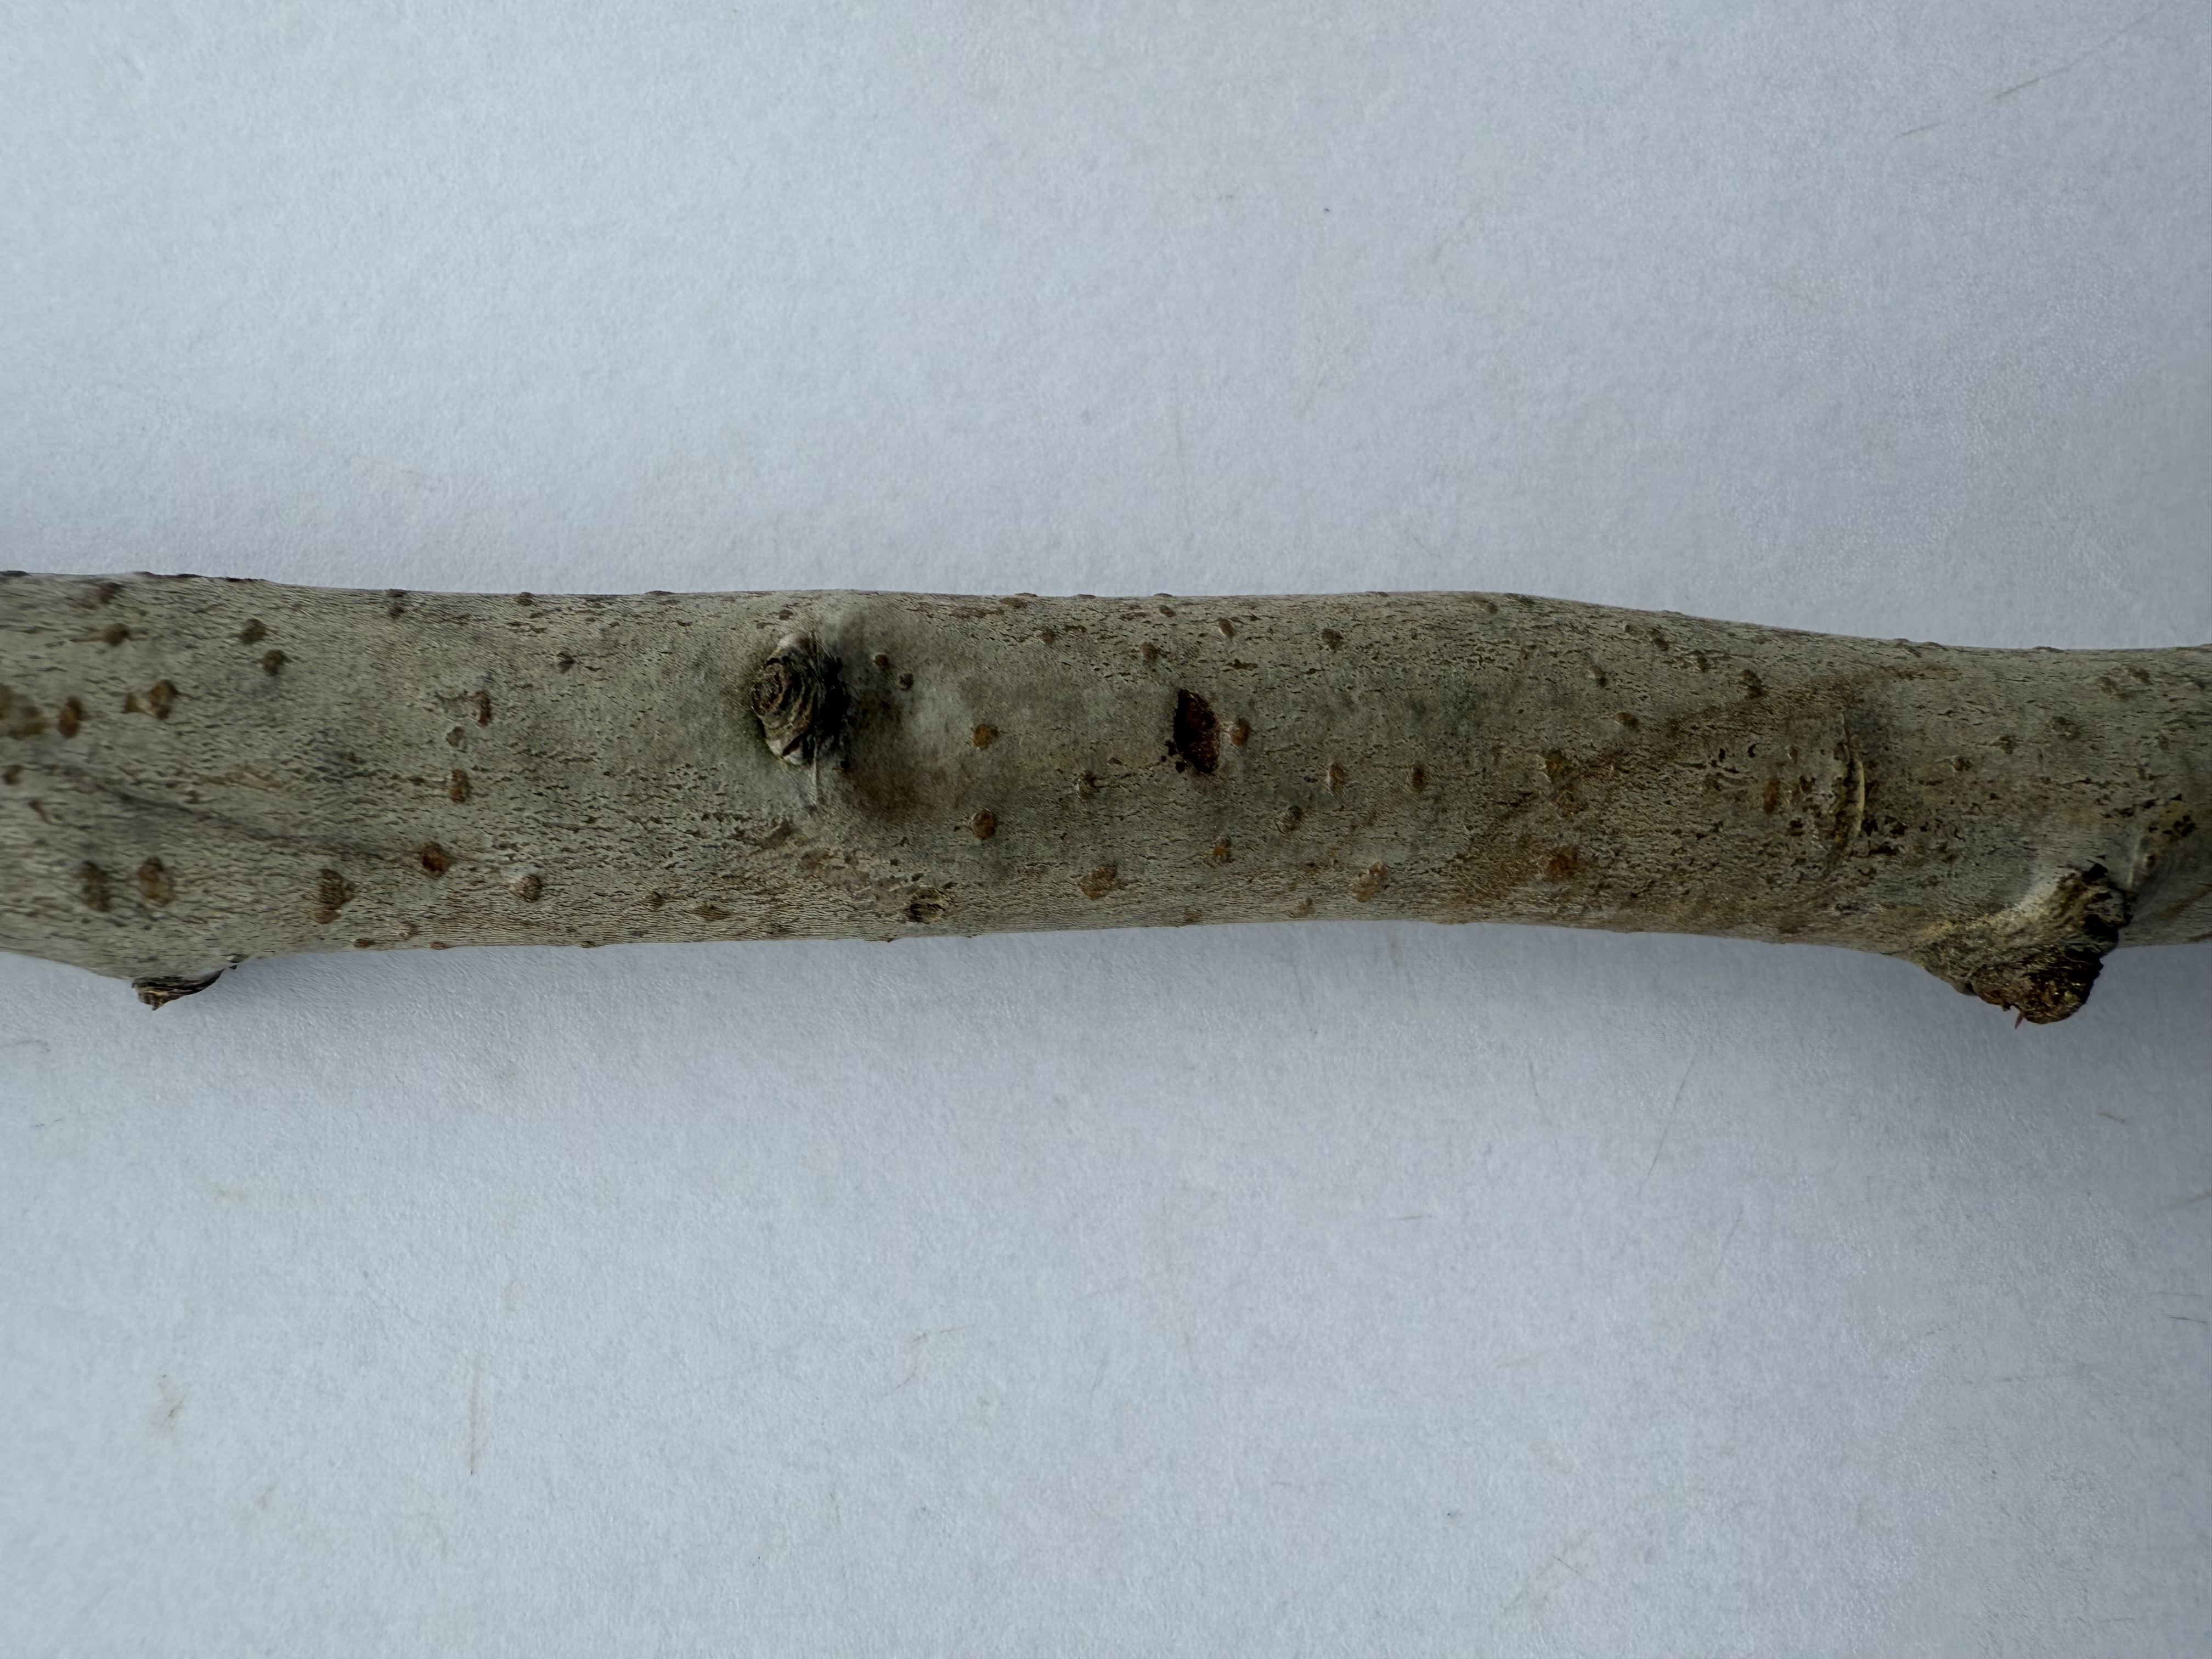
Variety: Deveci Pear